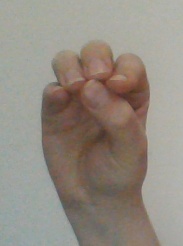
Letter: ha